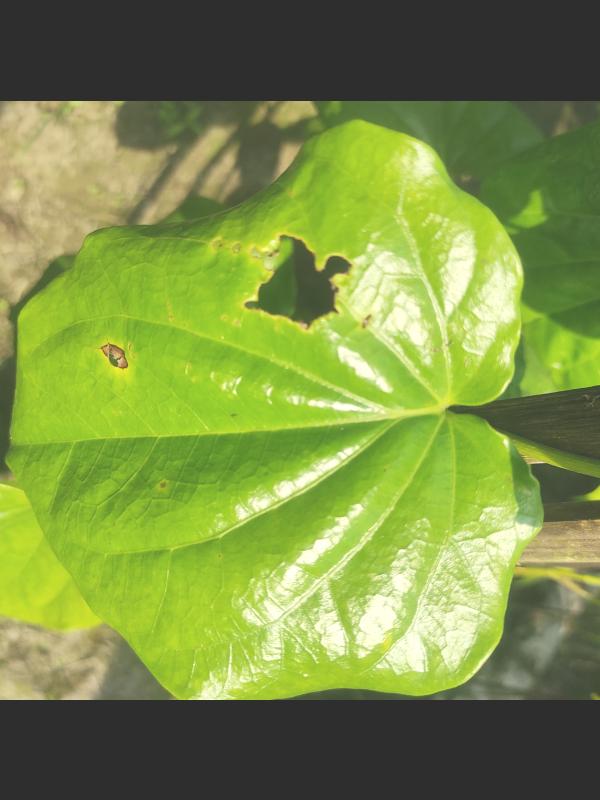
Label: Fungal_Brown_Spot_Disease